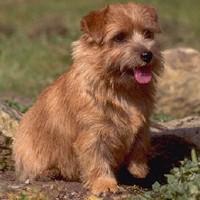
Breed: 203-n000027-Norfolk_terrier